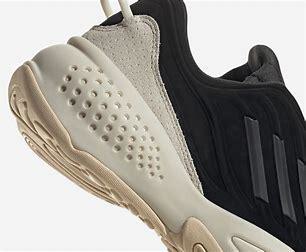
Brand: Adidas
Model: Ozrah